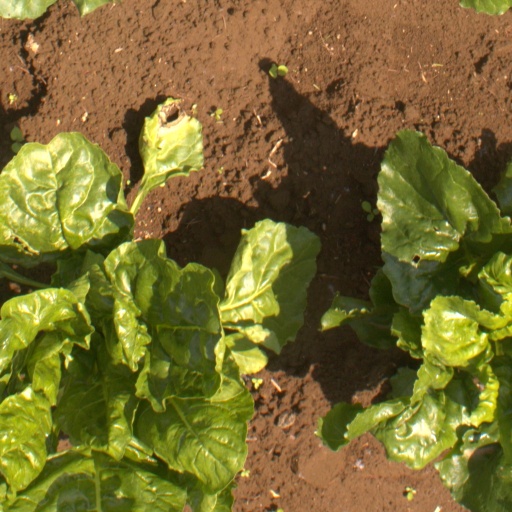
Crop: sugar beet